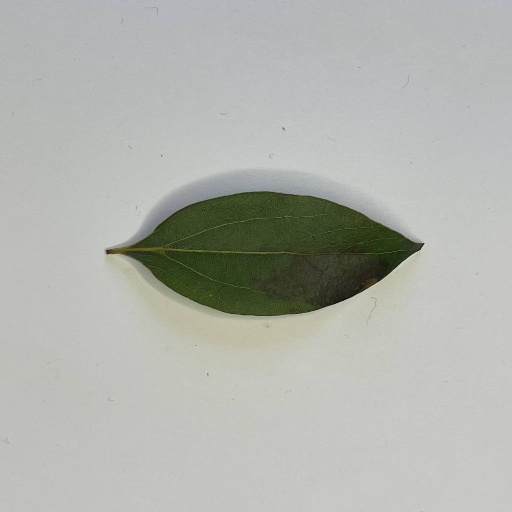
Species: Camphor
Leaf condition: Bacterial Spot